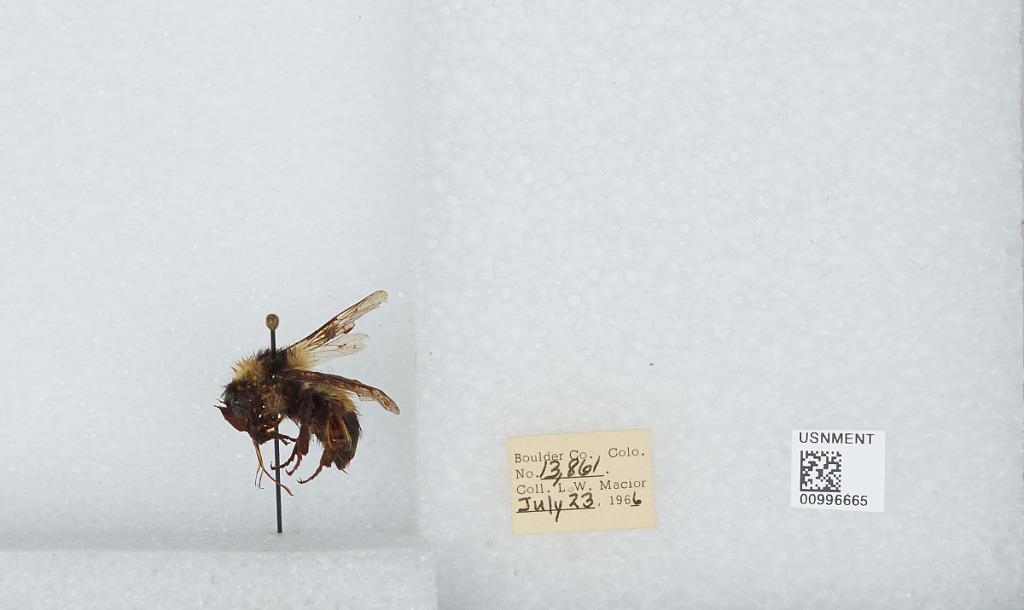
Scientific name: Bombus (Alpinobombus) balteatus Dahlbom
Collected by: L. Macior
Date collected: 1966-7-23
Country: United States
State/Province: Colorado
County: Boulder
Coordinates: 40.0275, -105.252